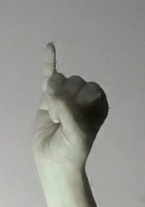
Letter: meem